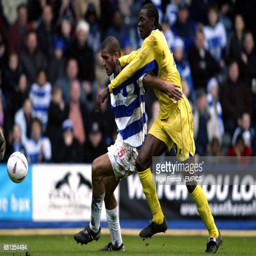
footballer and battle for the ball